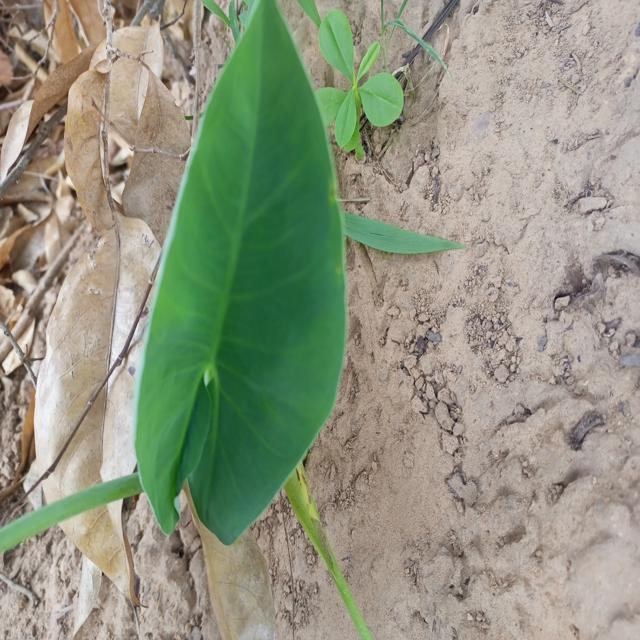
Label: Healthy